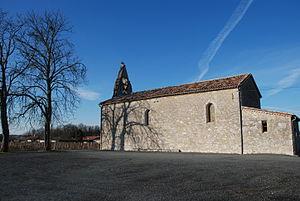
Eglise de La Roquille, (Gironde)
La Roquille est une commune du Sud-Ouest de la France, située dans le département de la Gironde.